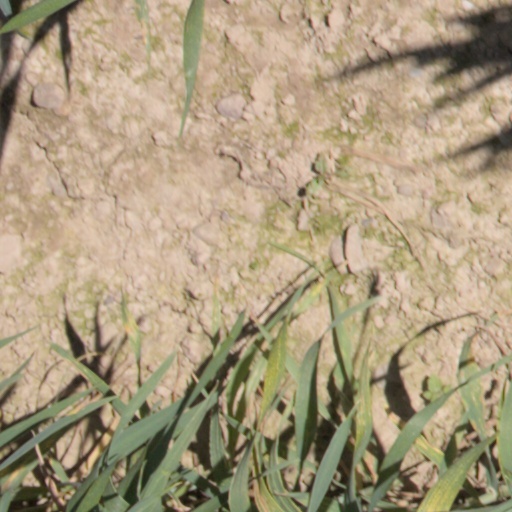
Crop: wheat